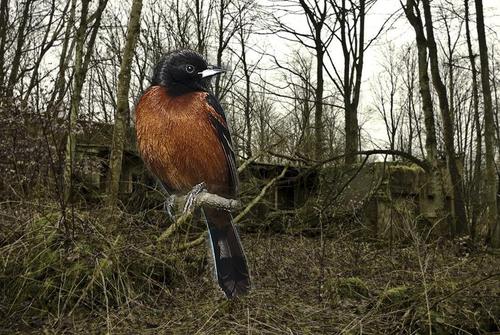
Bird species: Orchard_Oriole
Bird type: landbird
Background: land